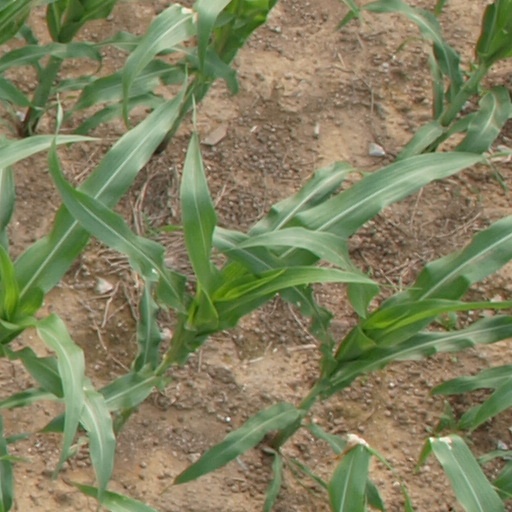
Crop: maize; corn